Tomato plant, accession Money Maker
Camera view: tilt-top (135 deg); turntable rotation: 210 degrees
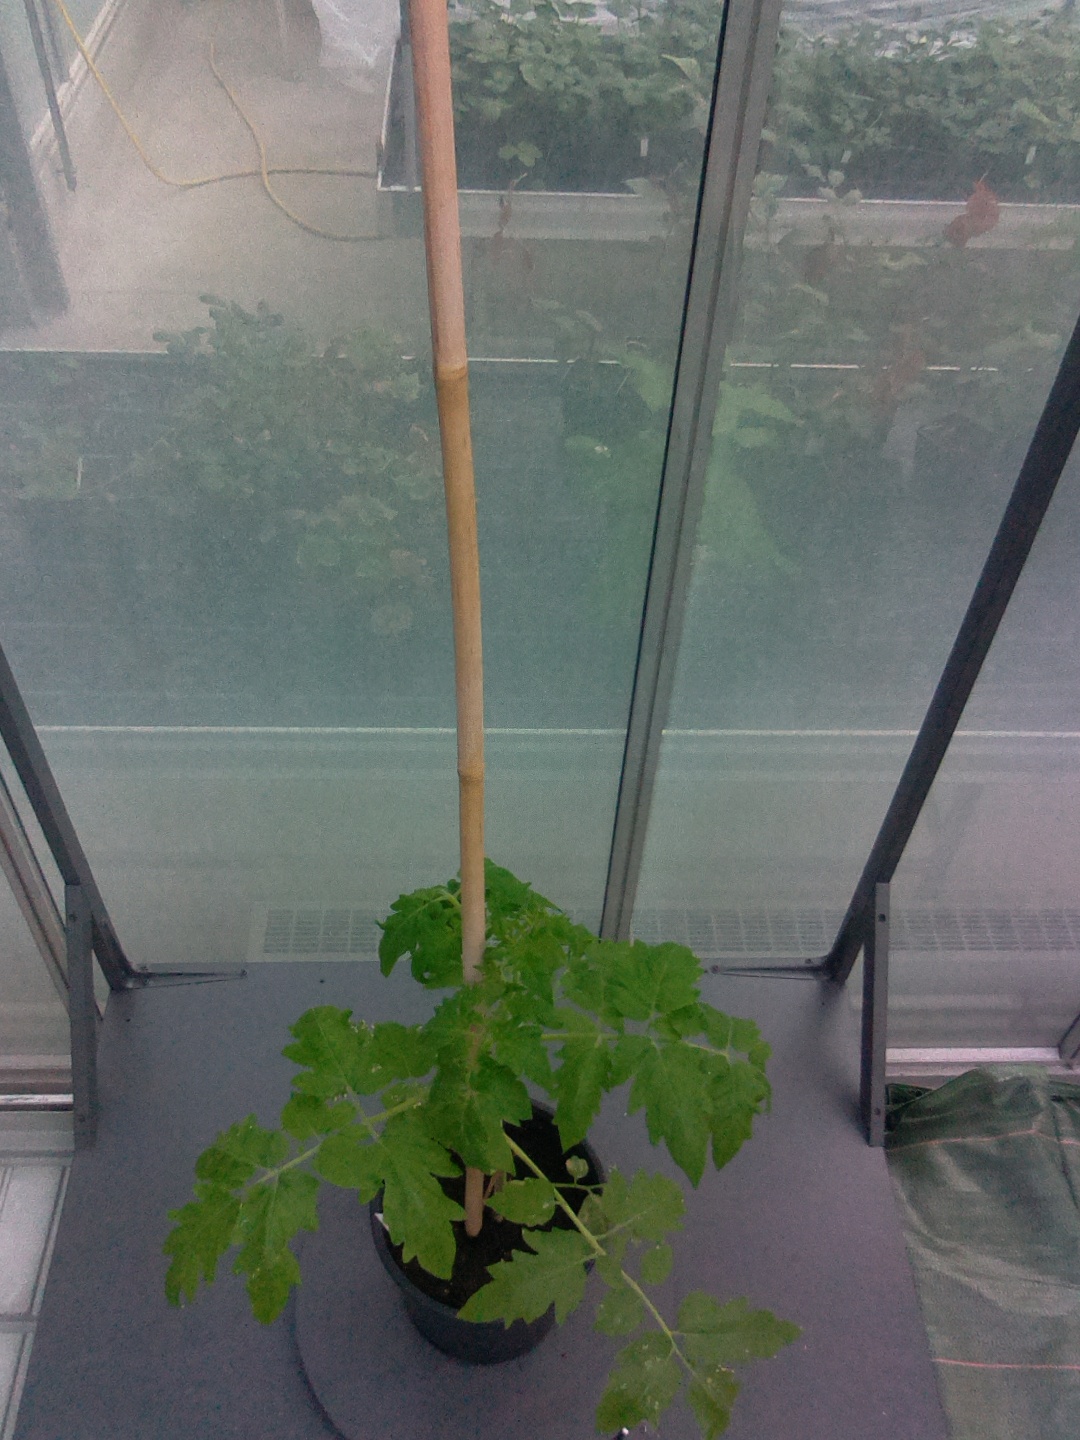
BBCH growth stage 14: 8 of true leaves visible